Oakland, California

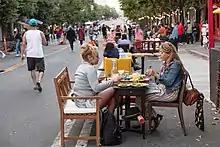
Part of the Slow Streets Program in September 2020

In 2013, over 2.5 million people visited Oakland, contributed 1.3 billion into the economy. Oakland has been experiencing an increase in hotel demand. Occupancy is 74%, while RevPAR (Revenue Per Available Room) increased by 14%, the highest increase of any big city in the western region of the United States. Both Oakland and San Francisco were forecasted to experience the highest increases in ADR (Average daily rate).